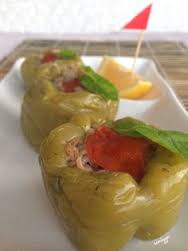
Yemek: biber_dolmasi